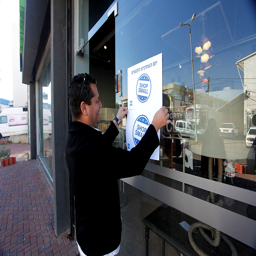
the digital platform accompanied holiday in the real world